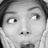
Emotion: surprise